Barunga, Northern Territory

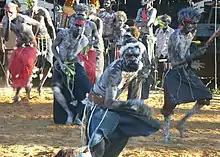
Performance at Barunga Festival 2008

Bangardi Robert Lee (1952–2005), a leader of the Bagala clan of the Jawoyn people, initiated the Barunga Sport and Cultural Festival in 1985. It became an important forum for sharing ideas, showcasing the Aboriginal Australian and Torres Strait Islander cultures and talent, and to engage with social and political issues.